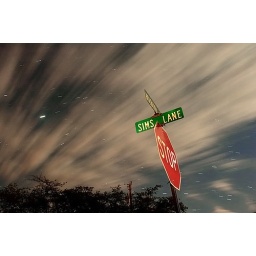
Sonoita, ArizonaMy in-laws (Sims) road sign in Southern Arizona